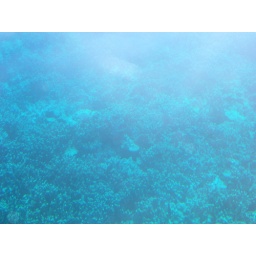
A view of the ocean floor though a port hole in the Atlantis Submarine on the Big Island of Hawaii